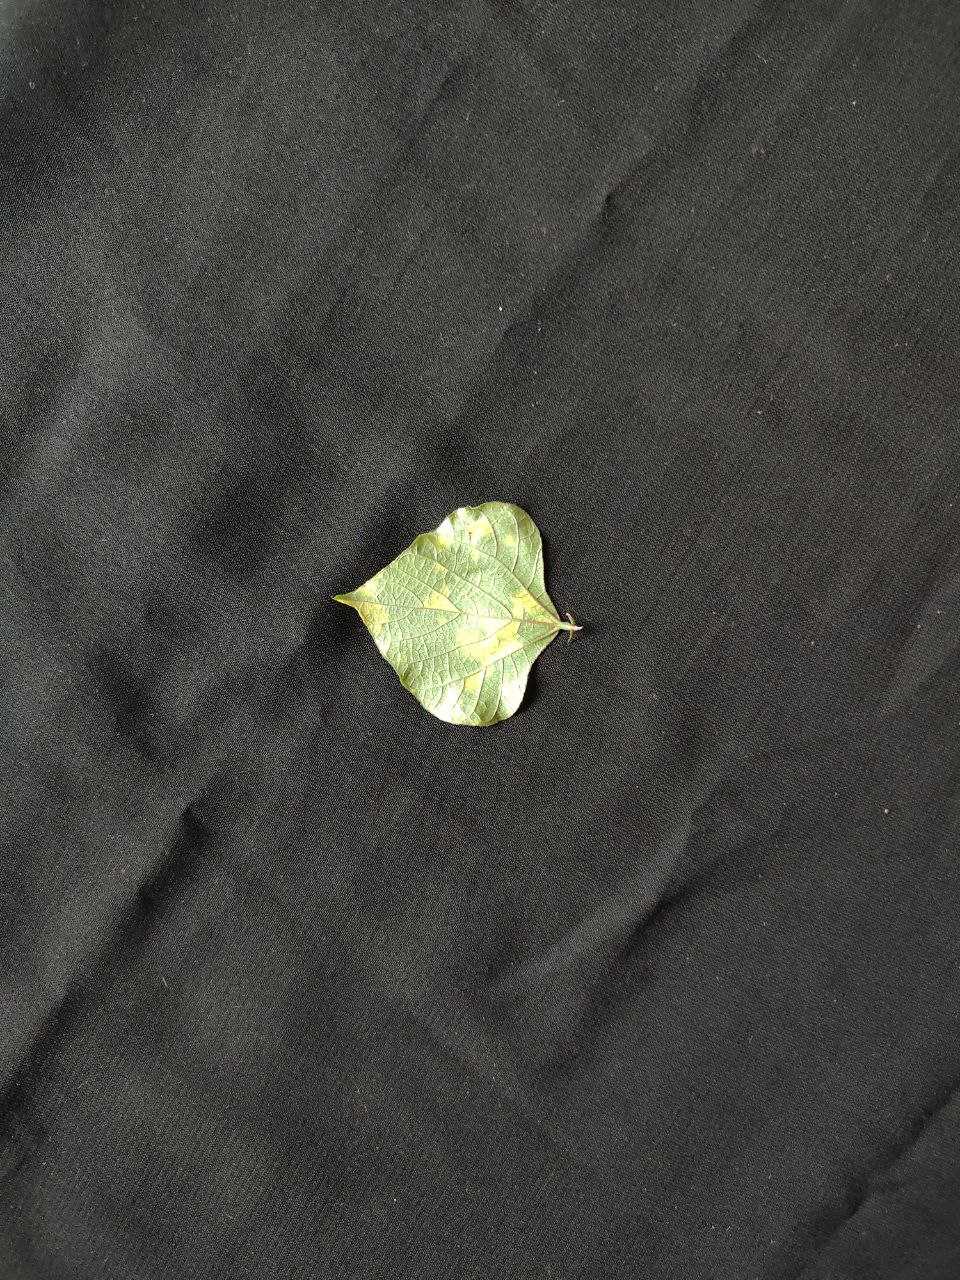
Crop: bean
Leaf condition: Mosaic Virus